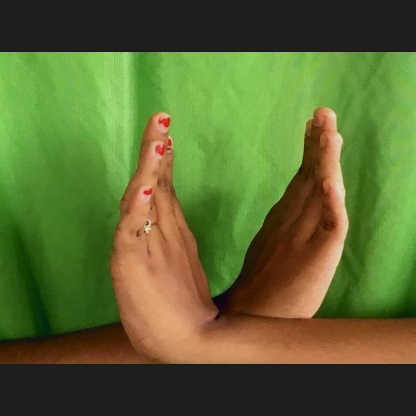
Mudra: Swastikam